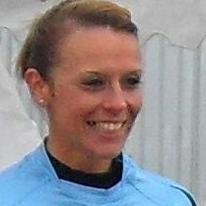
Age: 26